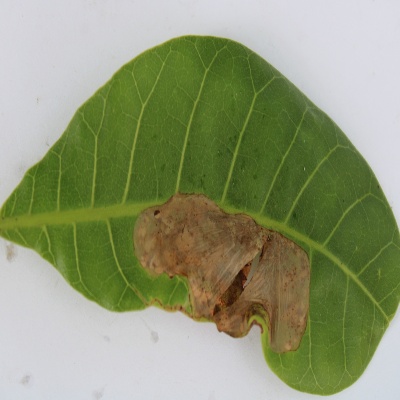
Crop: Cashew
Condition: leaf miner